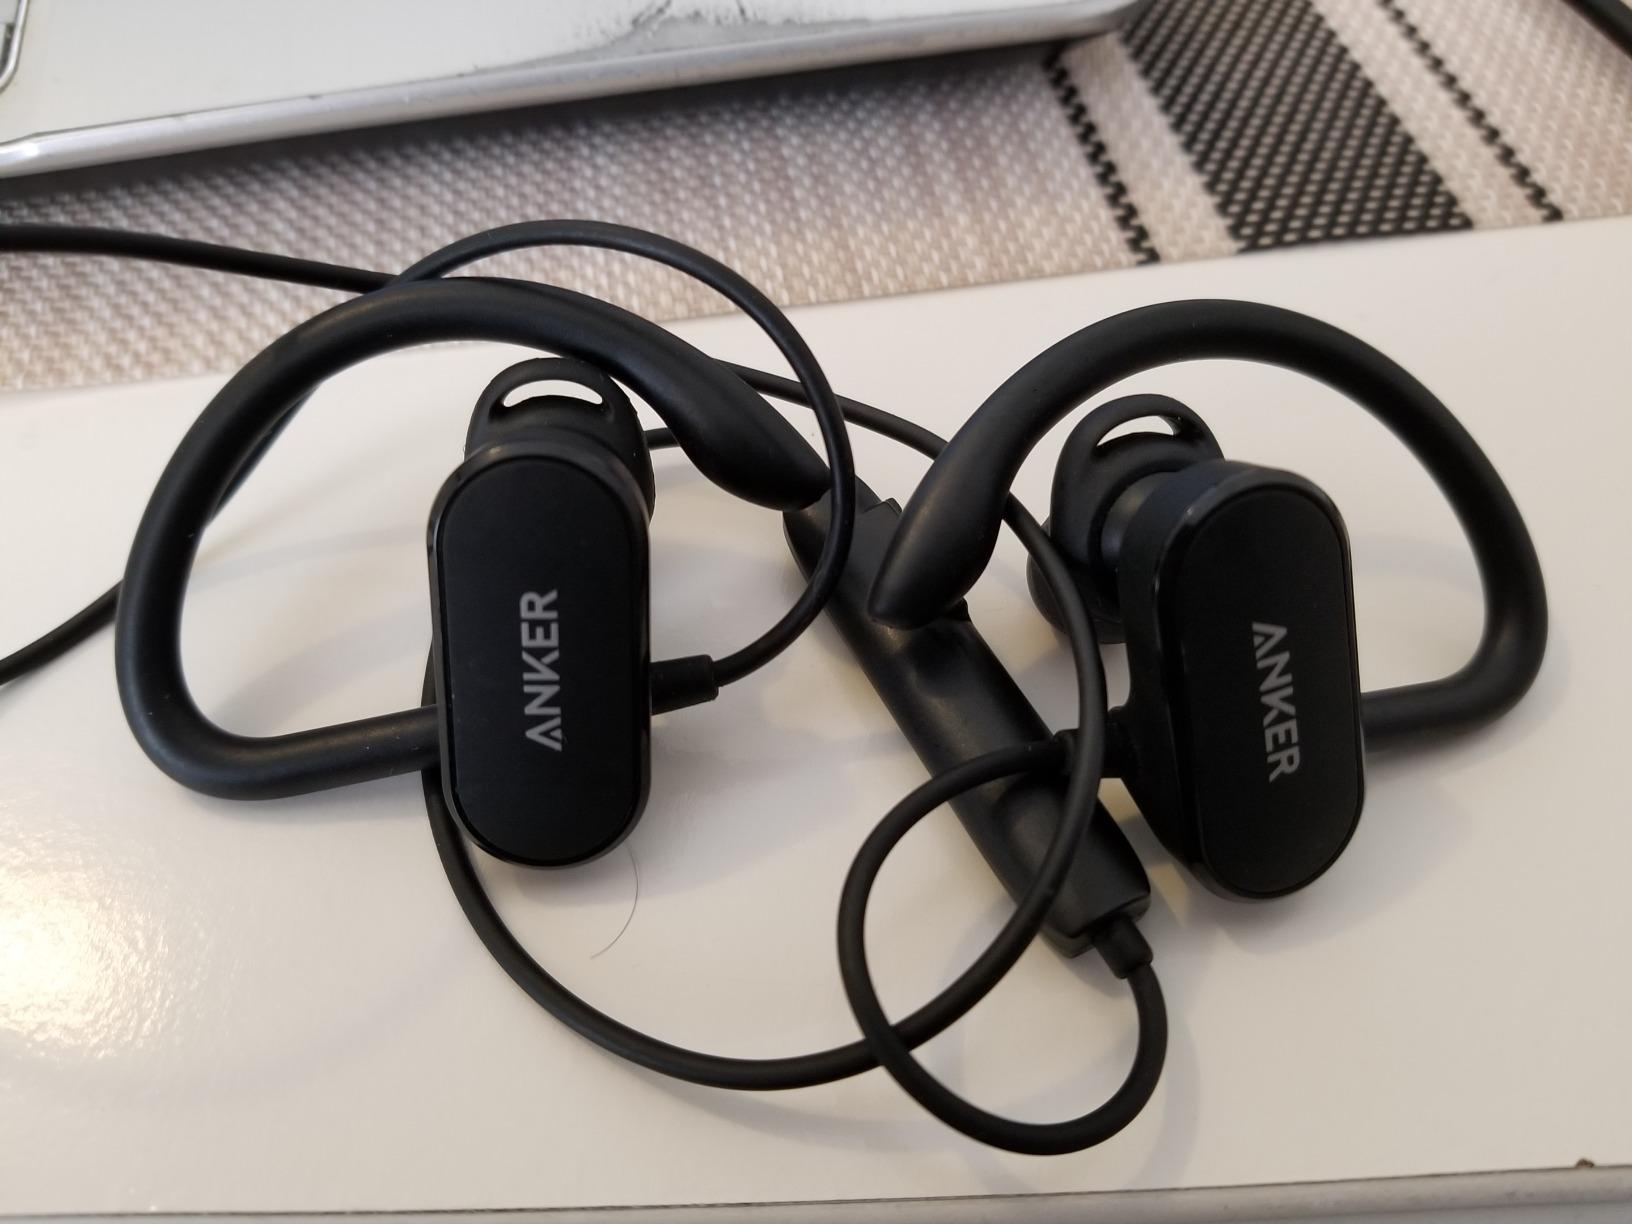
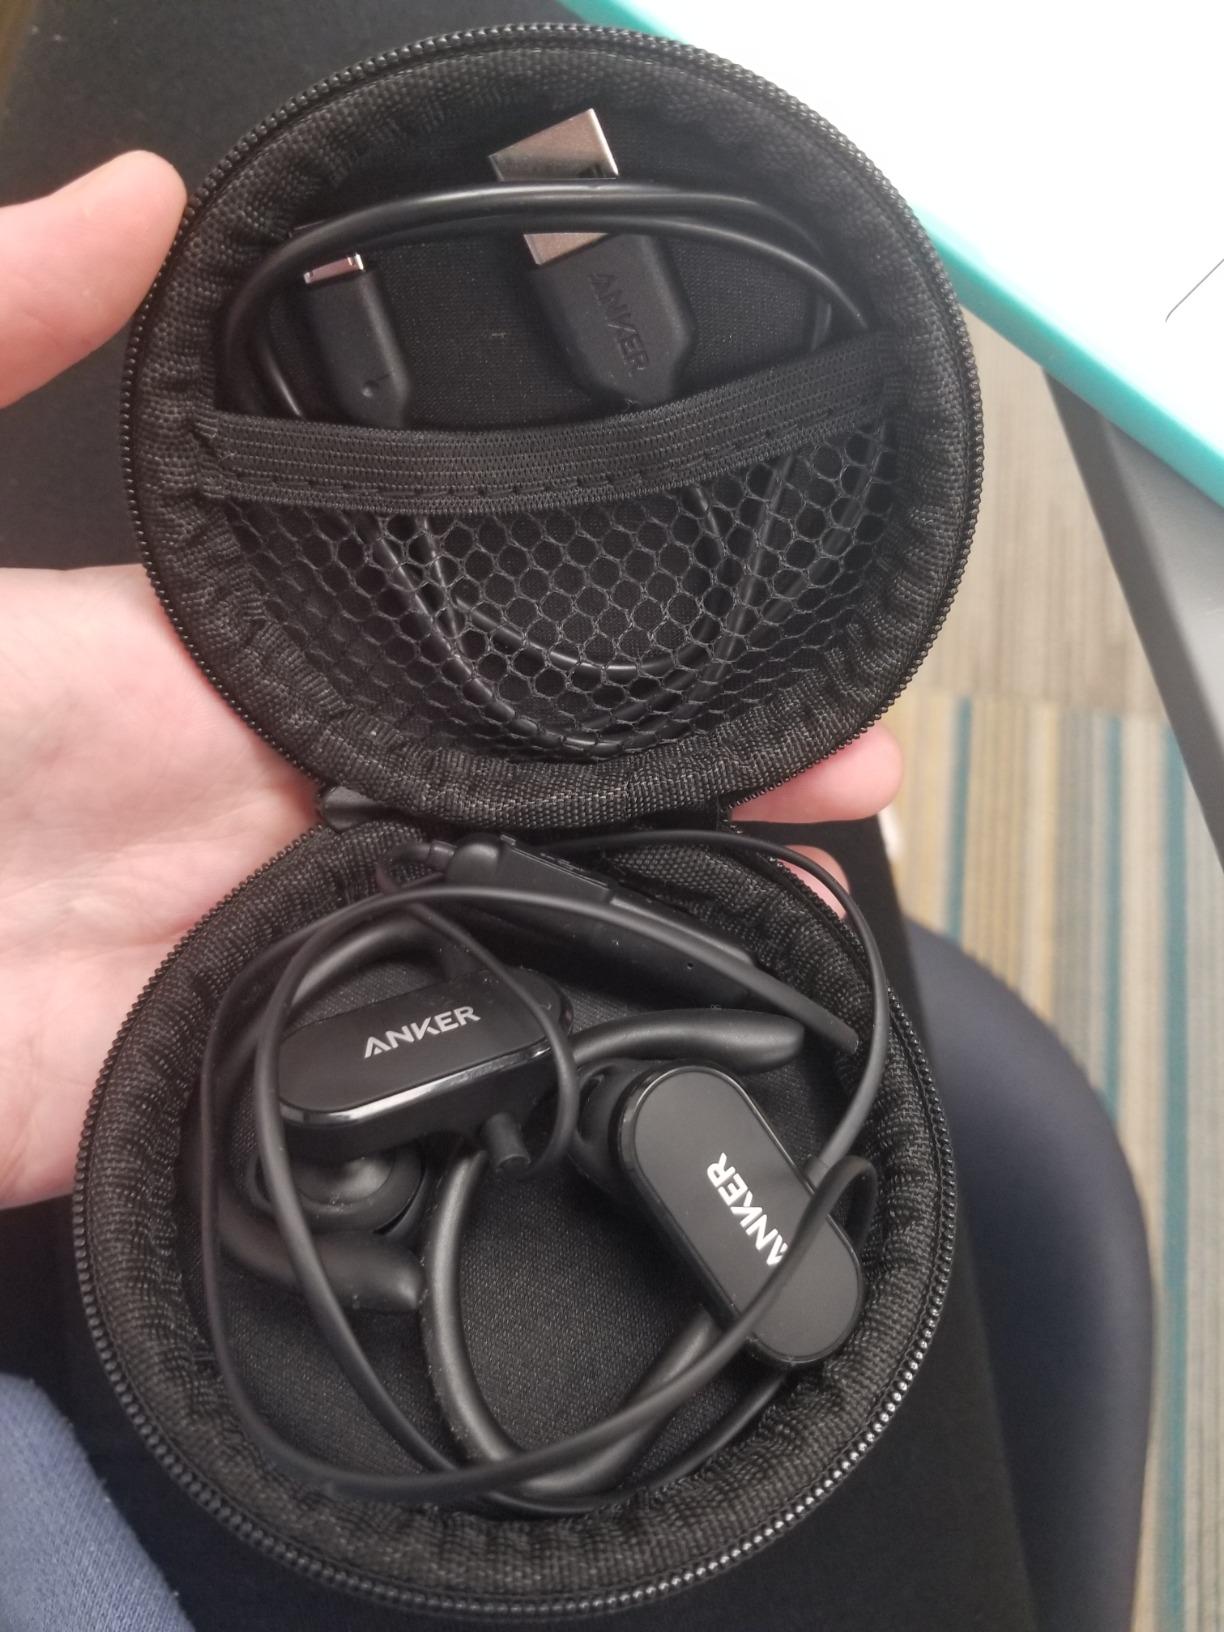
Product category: headphones
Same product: yes